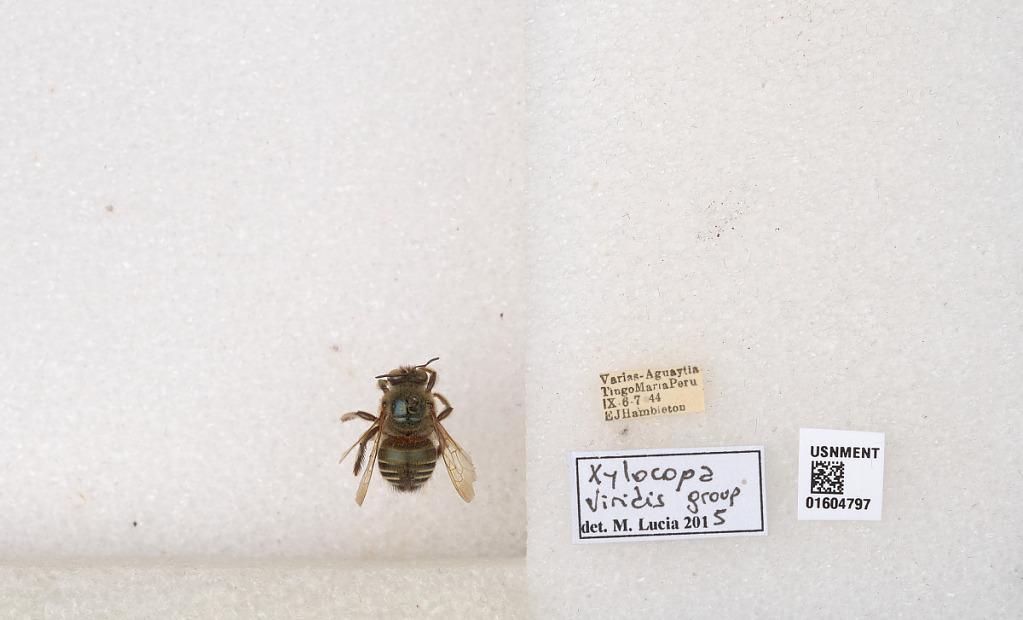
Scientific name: Xylocopa (Schonnherria) viridis Smith
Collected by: E. Hambleton
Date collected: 1944-9-6
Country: Peru
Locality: Varuas-Aguaytia, Tingo Maria
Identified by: Lucia, M.